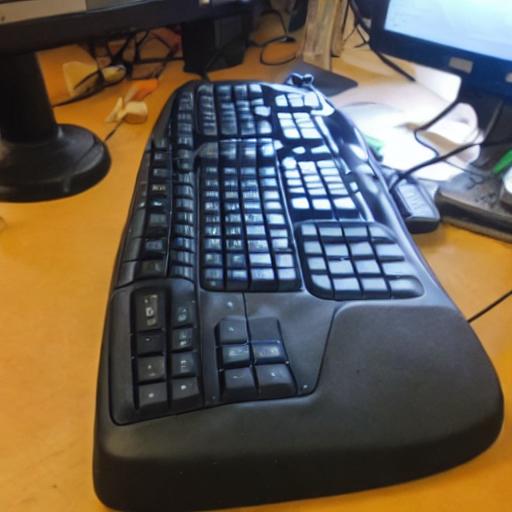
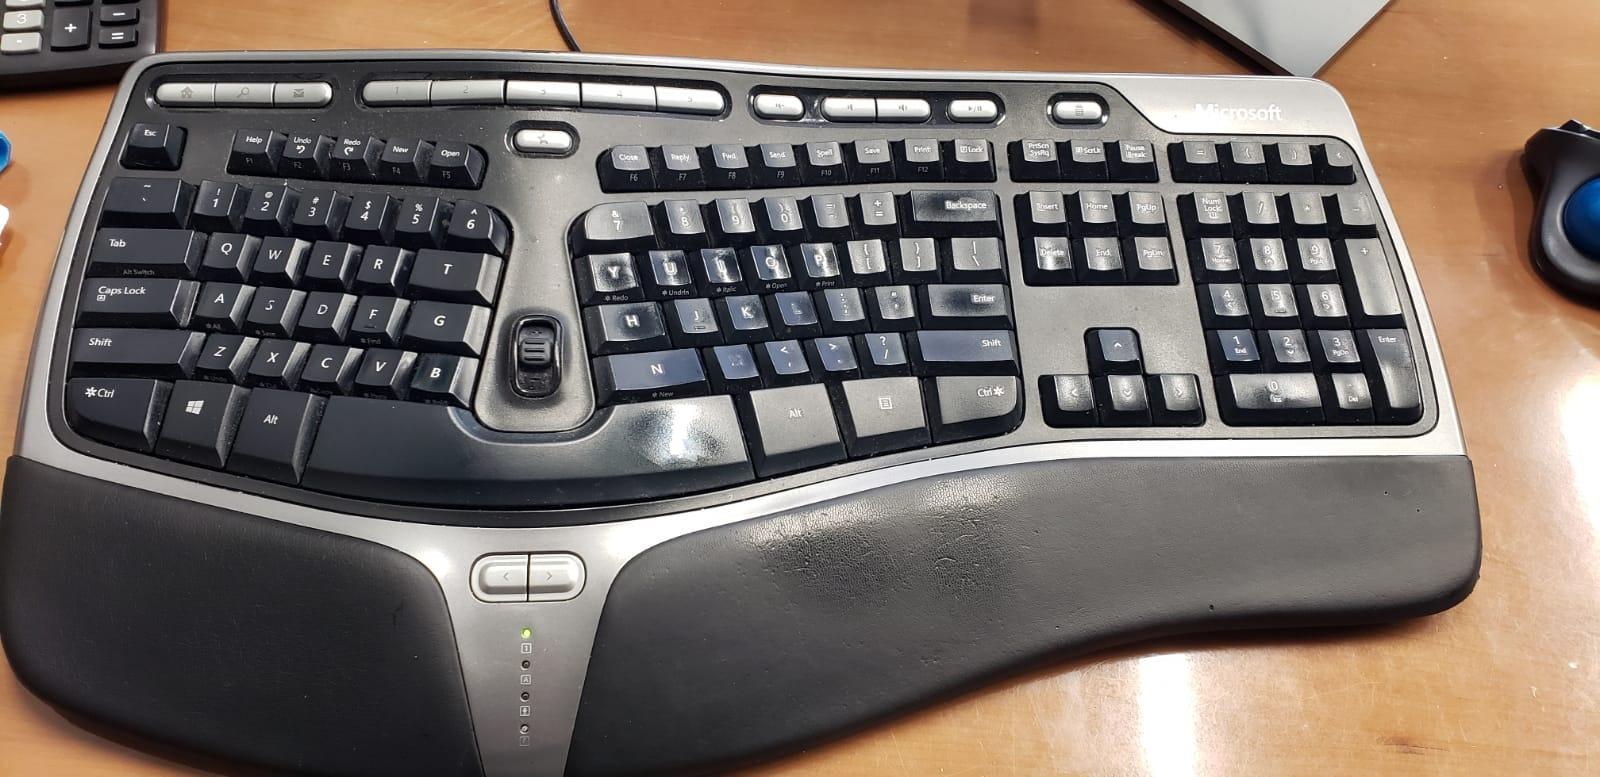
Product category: keyboard
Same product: no